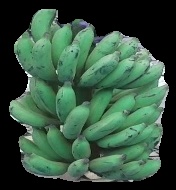
Variety: elakki-bale
Grade: grade3